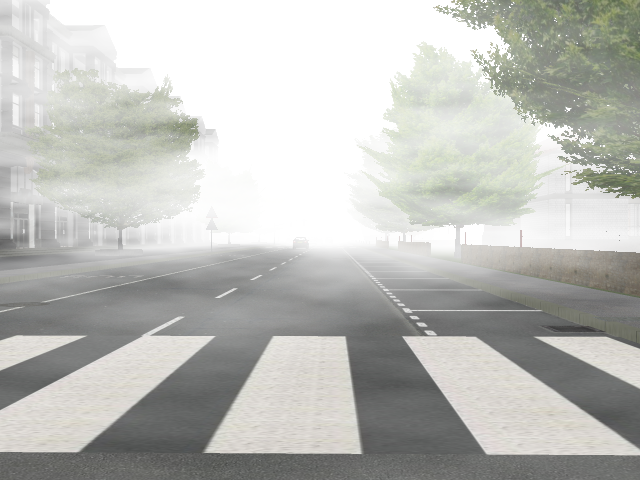
Weather: foggy or hazy